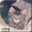
Label: cat